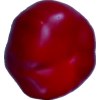
Label: red_pepper